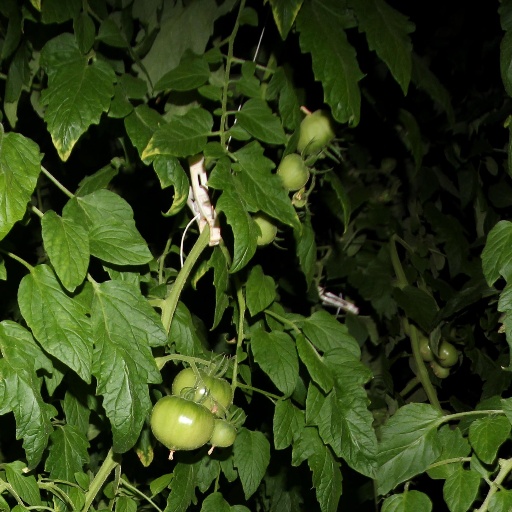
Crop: tomato